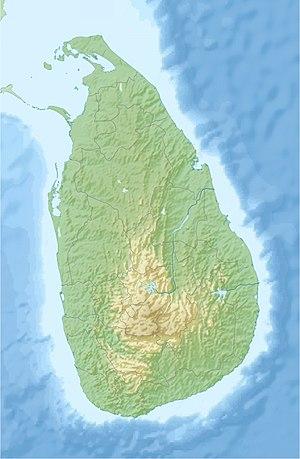
Sigirîya – appelé aussi Simhagîri, rocher du lion – est un site archéologique majeur, ancienne capitale royale du Sri Lanka et un site touristique important. Le site est classé au patrimoine mondial de l'humanité par l'UNESCO et se situe dans le centre du pays à 160 kilomètres de Colombo. Avant les aménagements de Kassapa, le site avait déjà été occupé comme le montrent des graffiti retrouvés dans une grotte, ainsi que le bouddha couché de treize mètres datant du IIᵉ siècle av. J.-C.
La réserve forestière de Sinharâja est un parc national du Sri Lanka. La réserve est considérée comme la dernière zone viable de forêt humide primaire du pays et a été reconnue d'importance mondiale et classée réserve de la biosphère depuis 1978 puis inscrit sur la liste du patrimoine mondial de l'UNESCO depuis 1989.
L’île de Mannar est une île de l'archipel du Pont d'Adam, dans la province du Nord du Sri Lanka.
La centrale électrique de Yugadanavi, aussi connu sous le nom de centrale électrique de Kerawalapitiya, est une centrale thermique située au Sri Lanka dans le Province de l'Ouest.